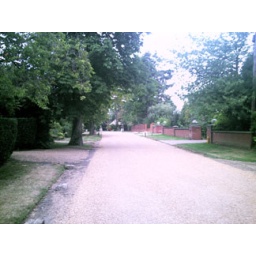
The road just near Solomon's house in Woking